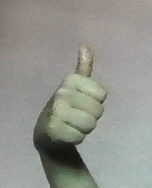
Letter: aleff